Red Bridge (Postville, Iowa)

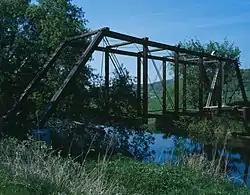

Red Bridge is a historic structure located northeast of Postville, Iowa, United States. It spans the Yellow River for . The Allamakee County Engineer designed the timber Pratt through truss structure, and it was erected by a local contractor named A. L. Powell in 1920. Built for $2,304.74, it is composed of timber compression members and forged iron tension members. The structural steel was provided by the Worden-Allen Company of Milwaukee, and City Lumber provided the timbers. At some point it was abandoned and the timber deck and stringers were removed. It is the last uncovered timber truss bridge remaining in Iowa. The bridge was listed on the National Register of Historic Places in 1998.